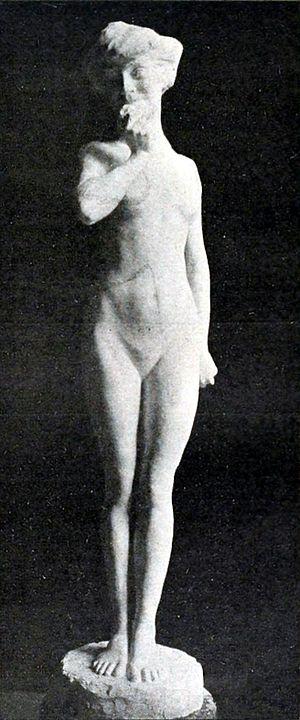
Petite fille d'Ève
Pierre-Félix Fix-Masseau, pseudonyme de Pierre Félix Masseau, né à Lyon le 17 mars 1869 et mort à Paris le 16 avril 1937, est un sculpteur français.